Culleoka, Tennessee

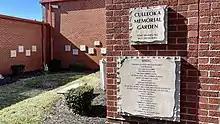
Culleoka Memorial Garden

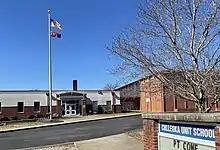
Culleoka Public School in 2022

The Culleoka area has voted consistently Republican since the 2004 United States presidential election.